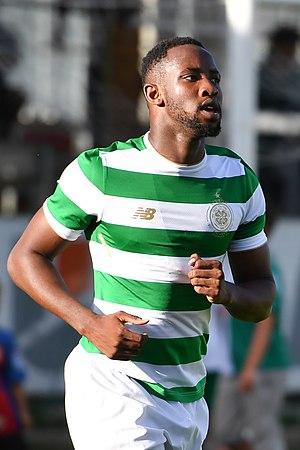
Moussa Dembélé, né le 12 juillet 1996 à Pontoise, est un footballeur français qui évolue au poste d'attaquant à l'Olympique lyonnais.